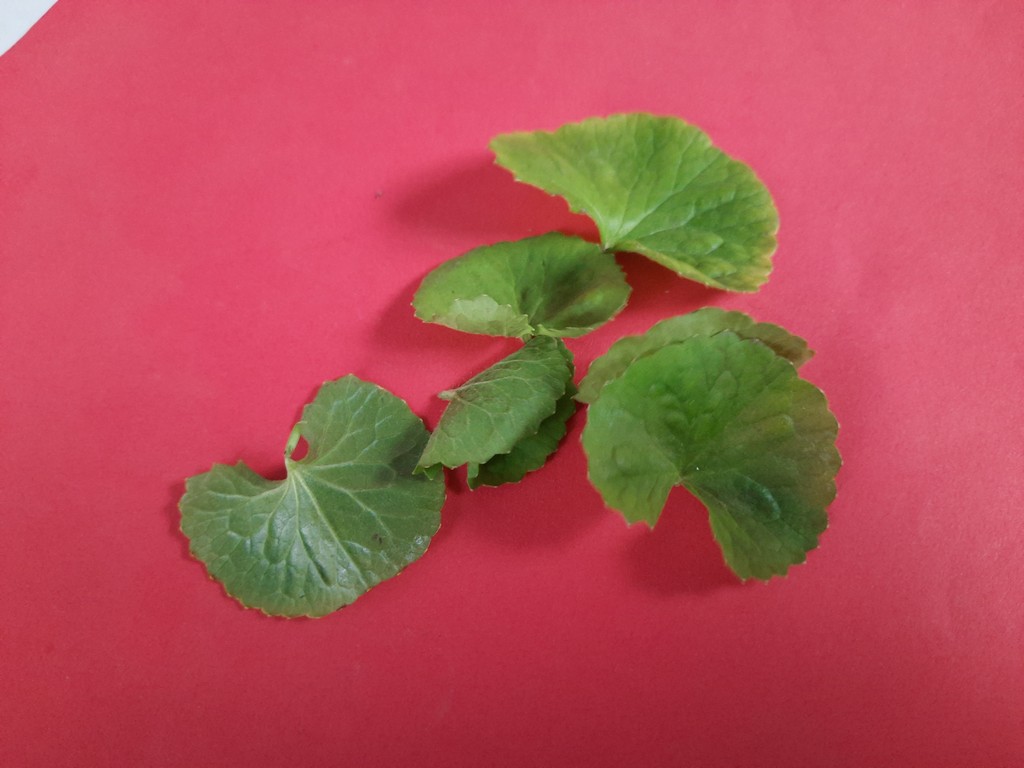
Label: Healthy